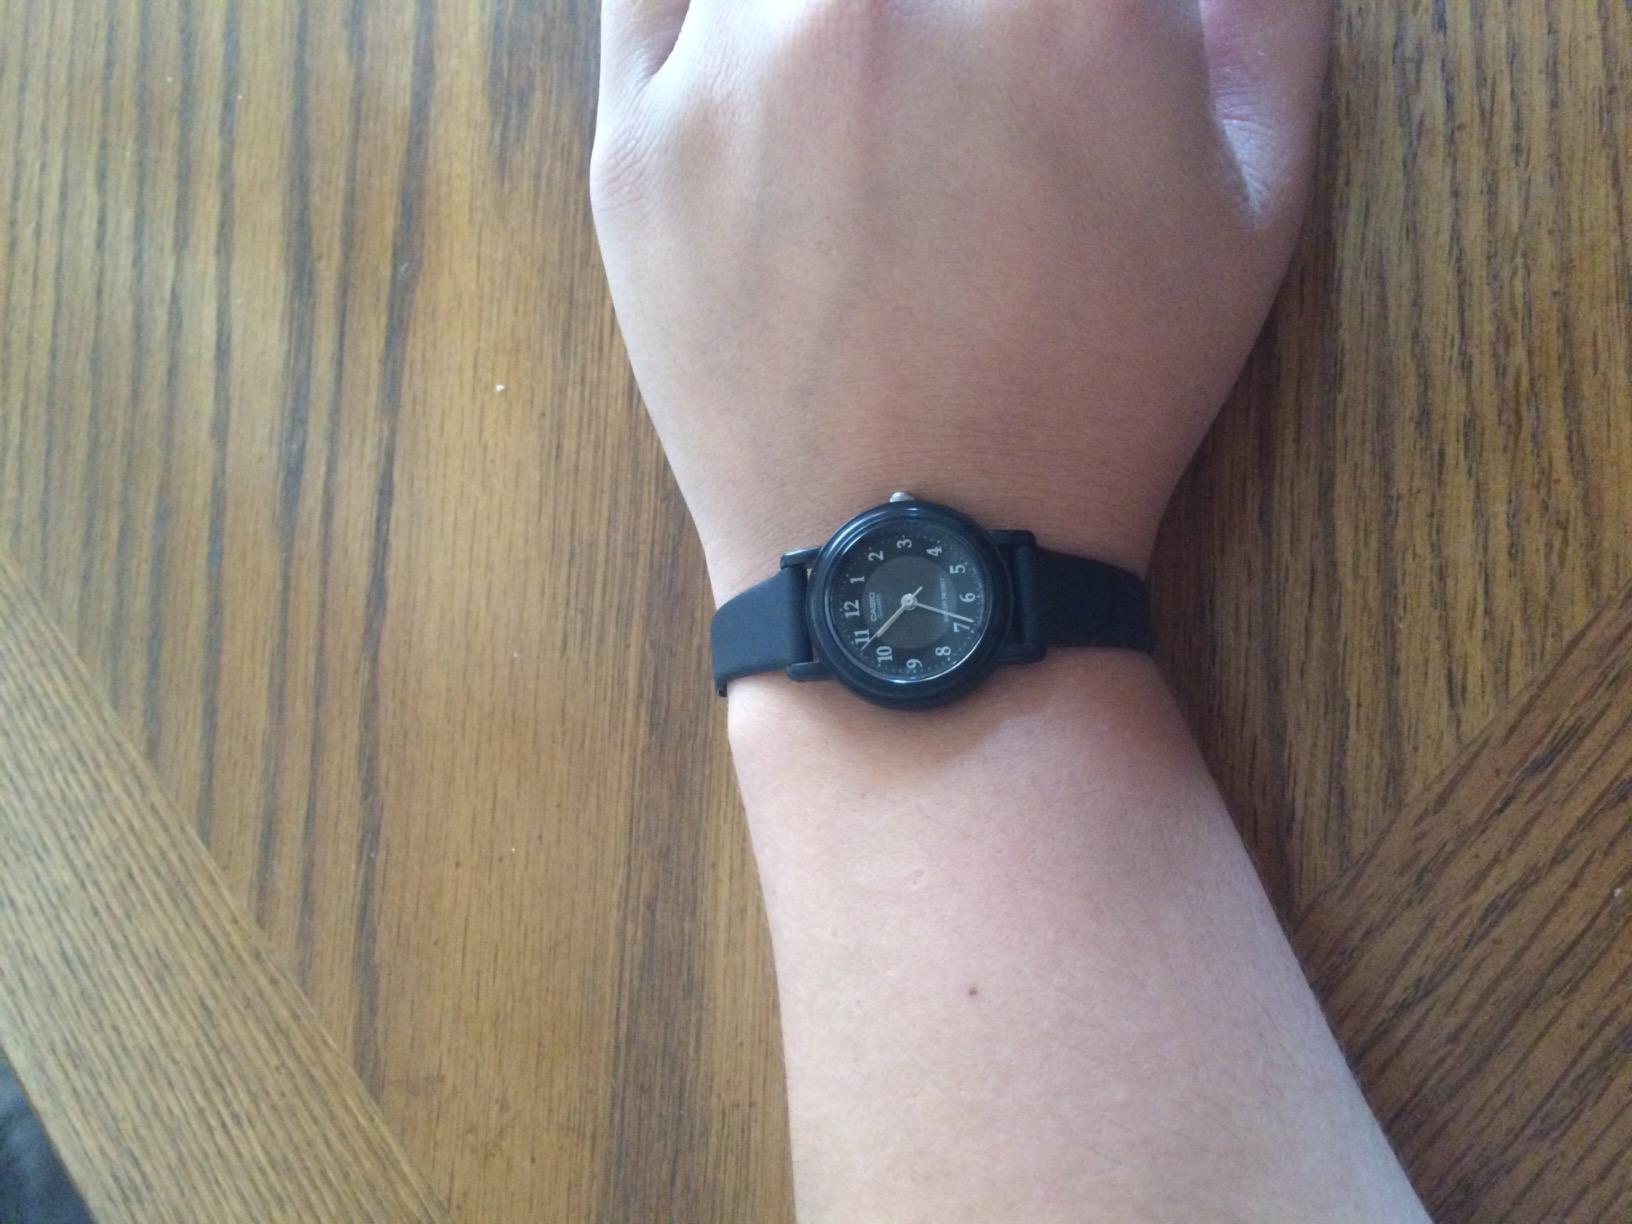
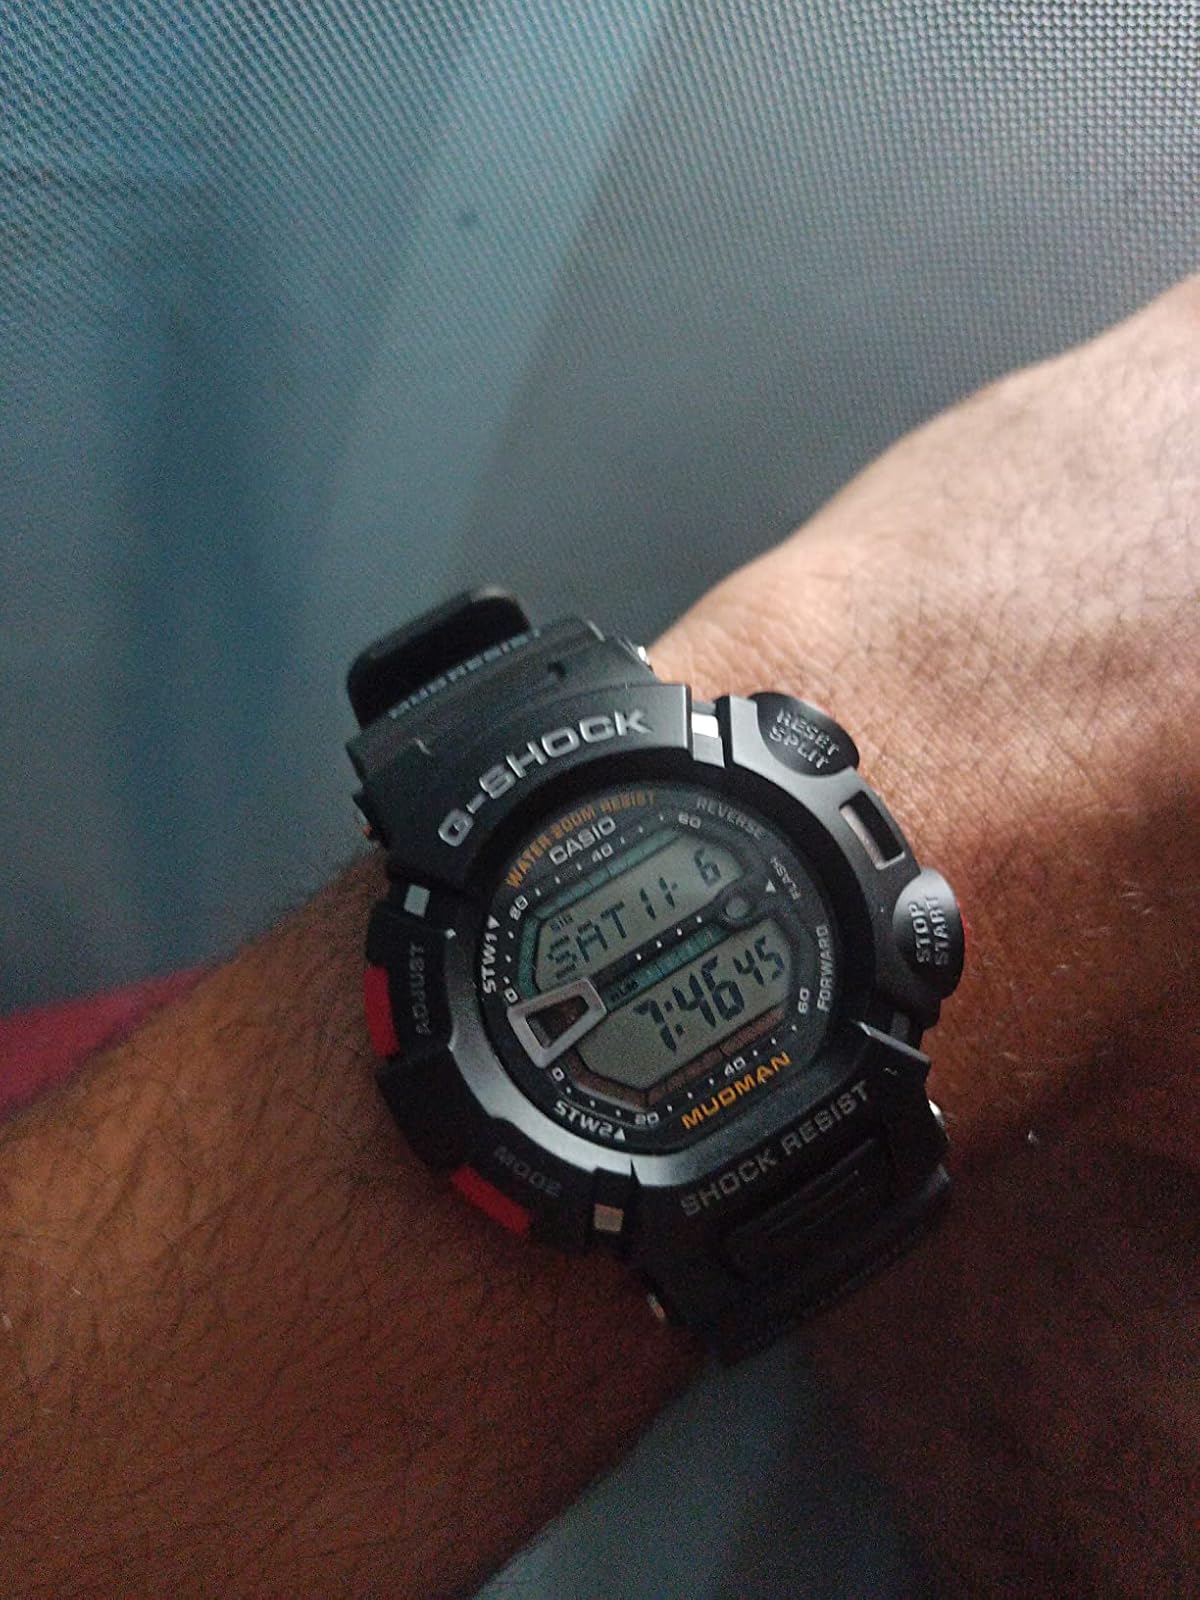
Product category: accessories_watch
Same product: no